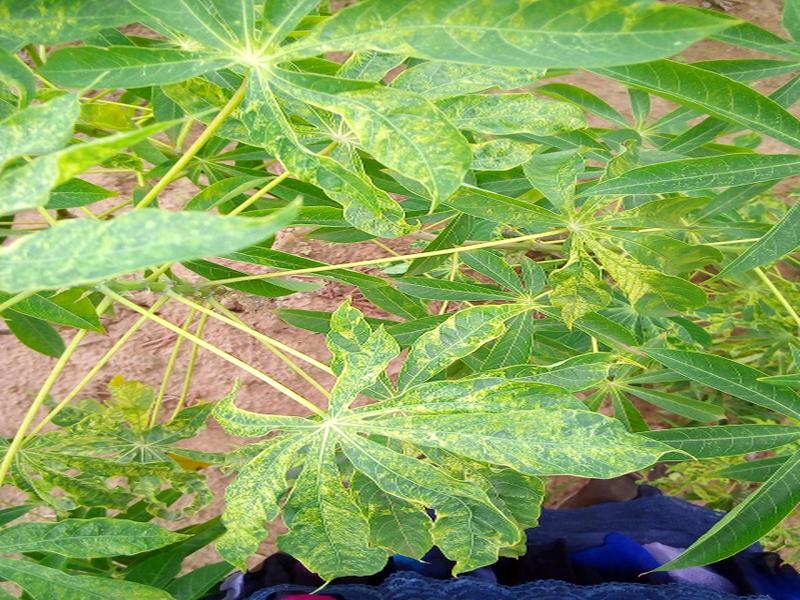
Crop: cassava
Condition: mosaic_disease